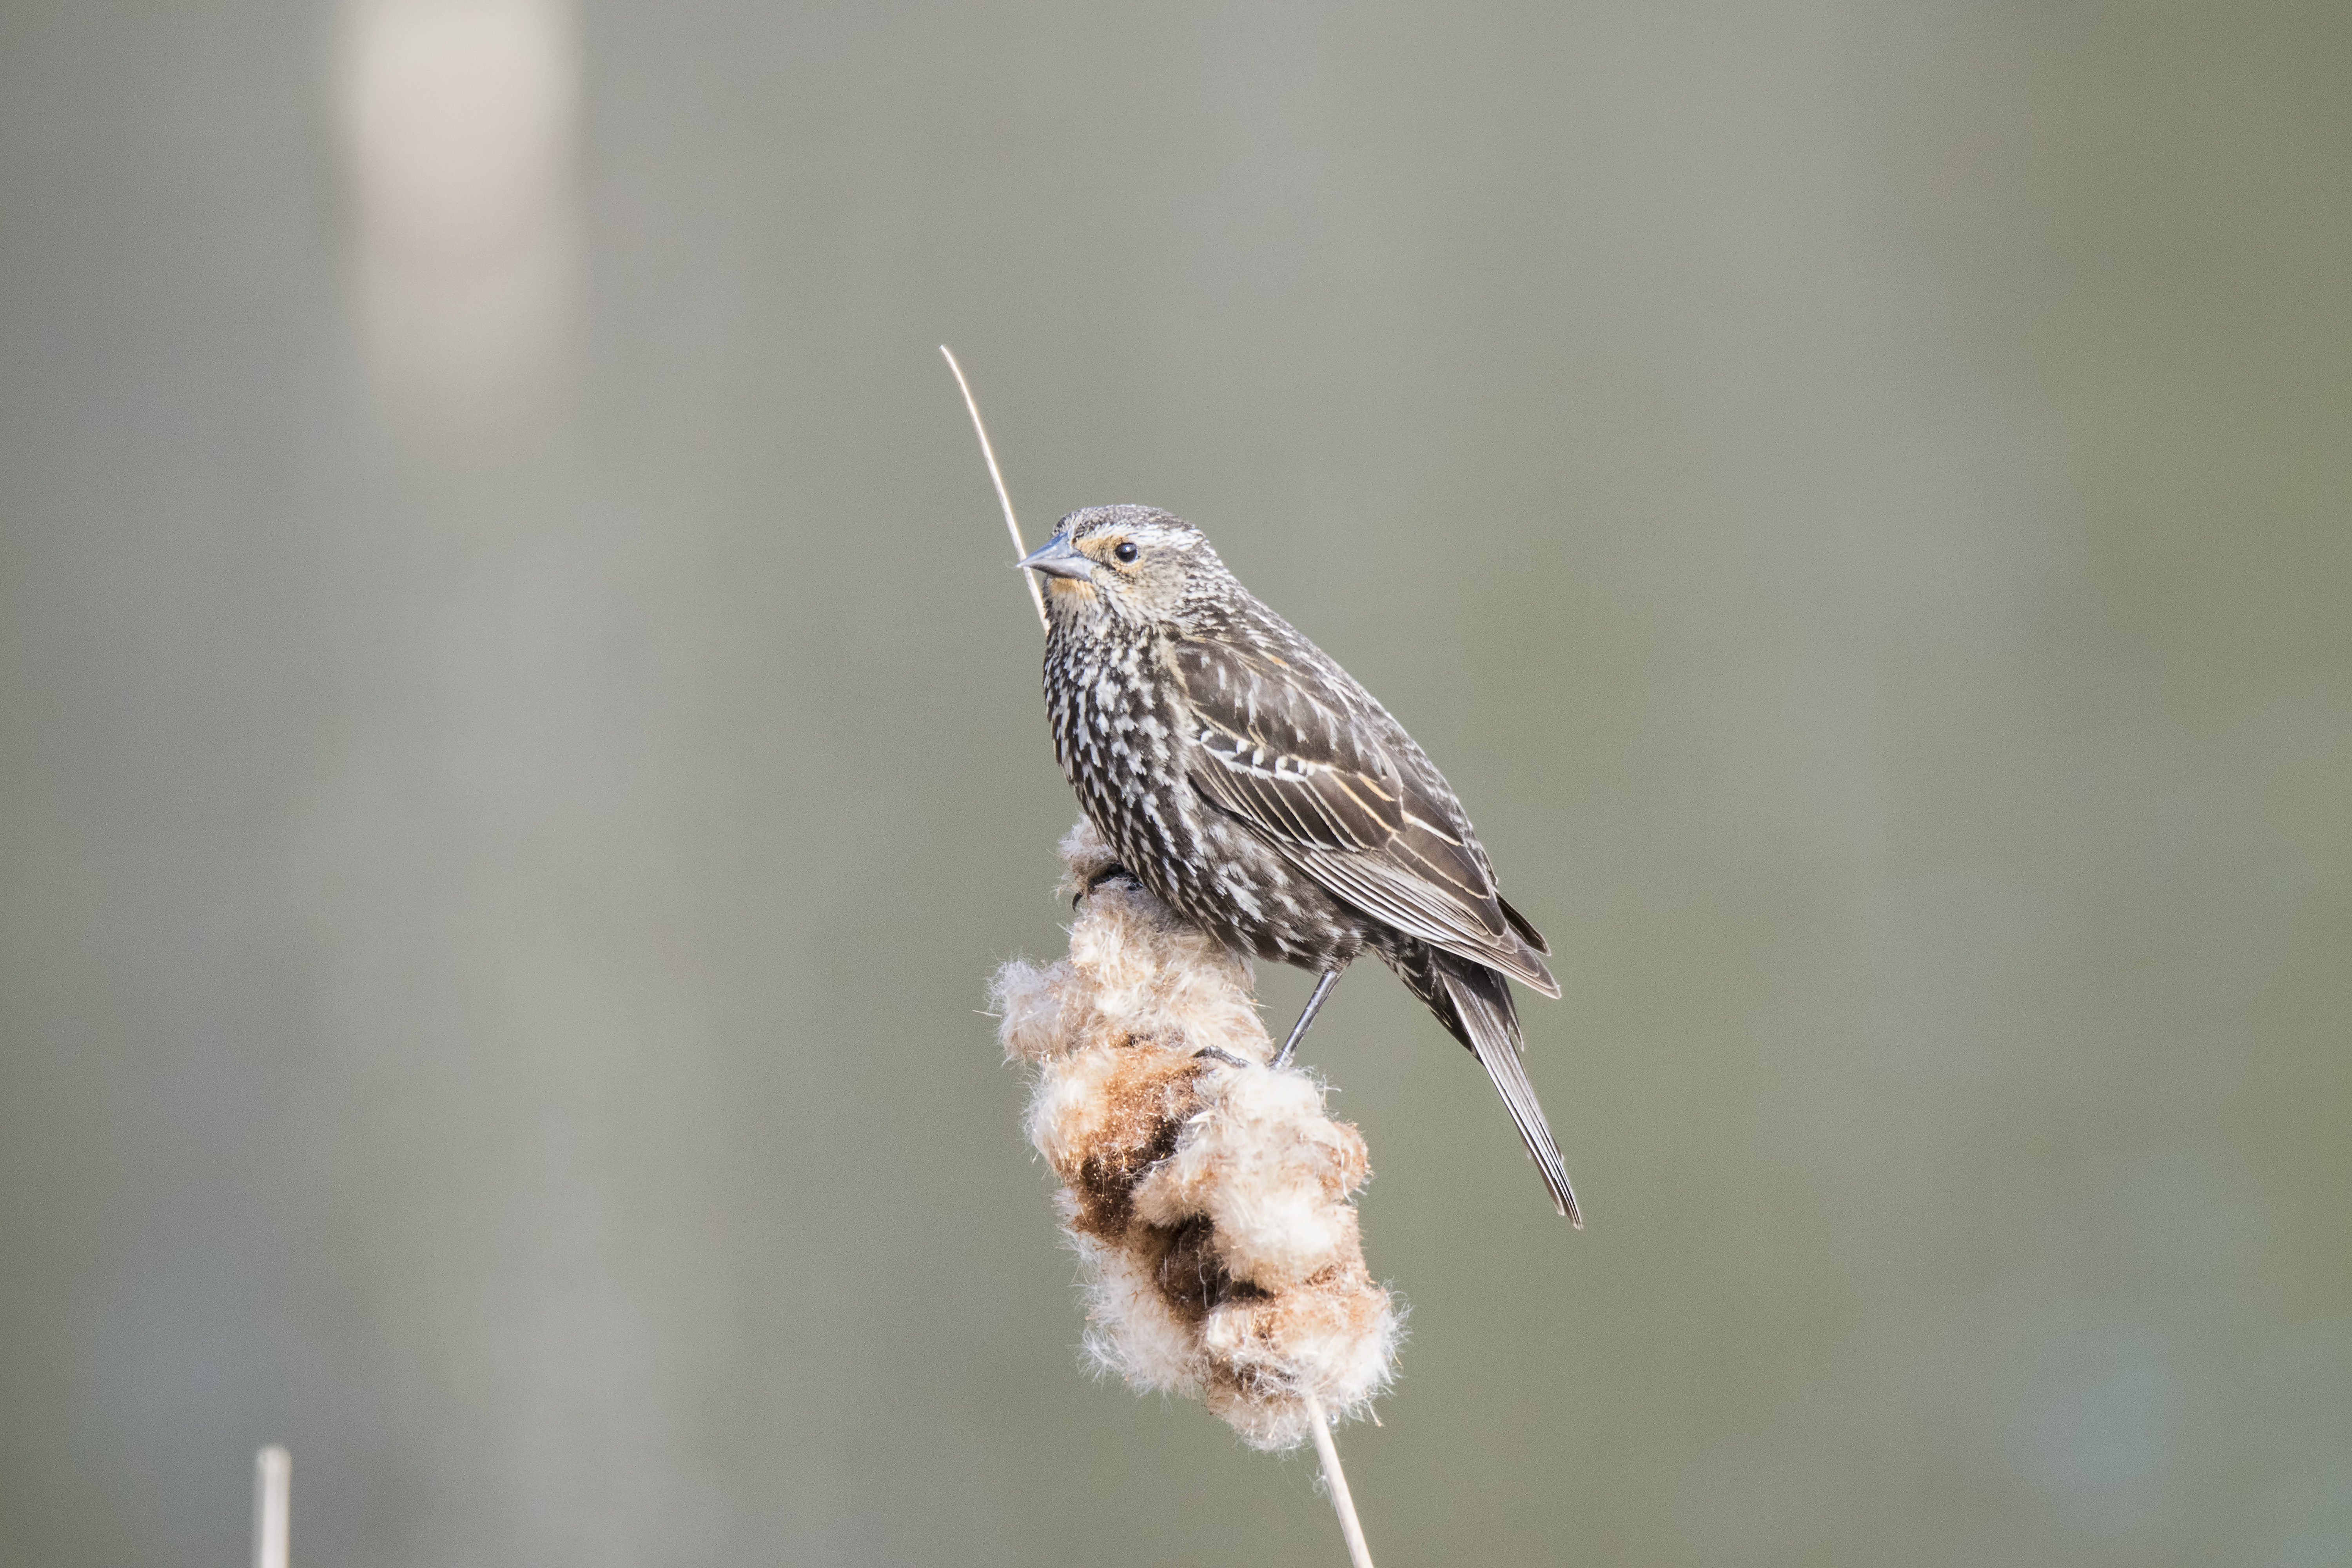
nature, branch, bird, wing, wildlife, red, beak, winged, fauna, close up, canada, a, vertebrate, sparrow, quebec, finch, blackbird, sherbrooke, oiseau, carouge, paulettes, wren, macro photography, old world flycatcher, perching bird